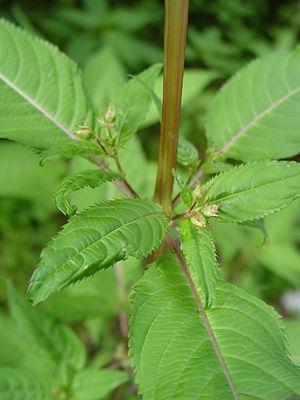
La Balsamine de l'Himalaya, Balsamine glanduleuse, Impatiente de l'Himalaya, Impatiente glanduleuse est une plante herbacée annuelle de la famille des Balsaminaceae.